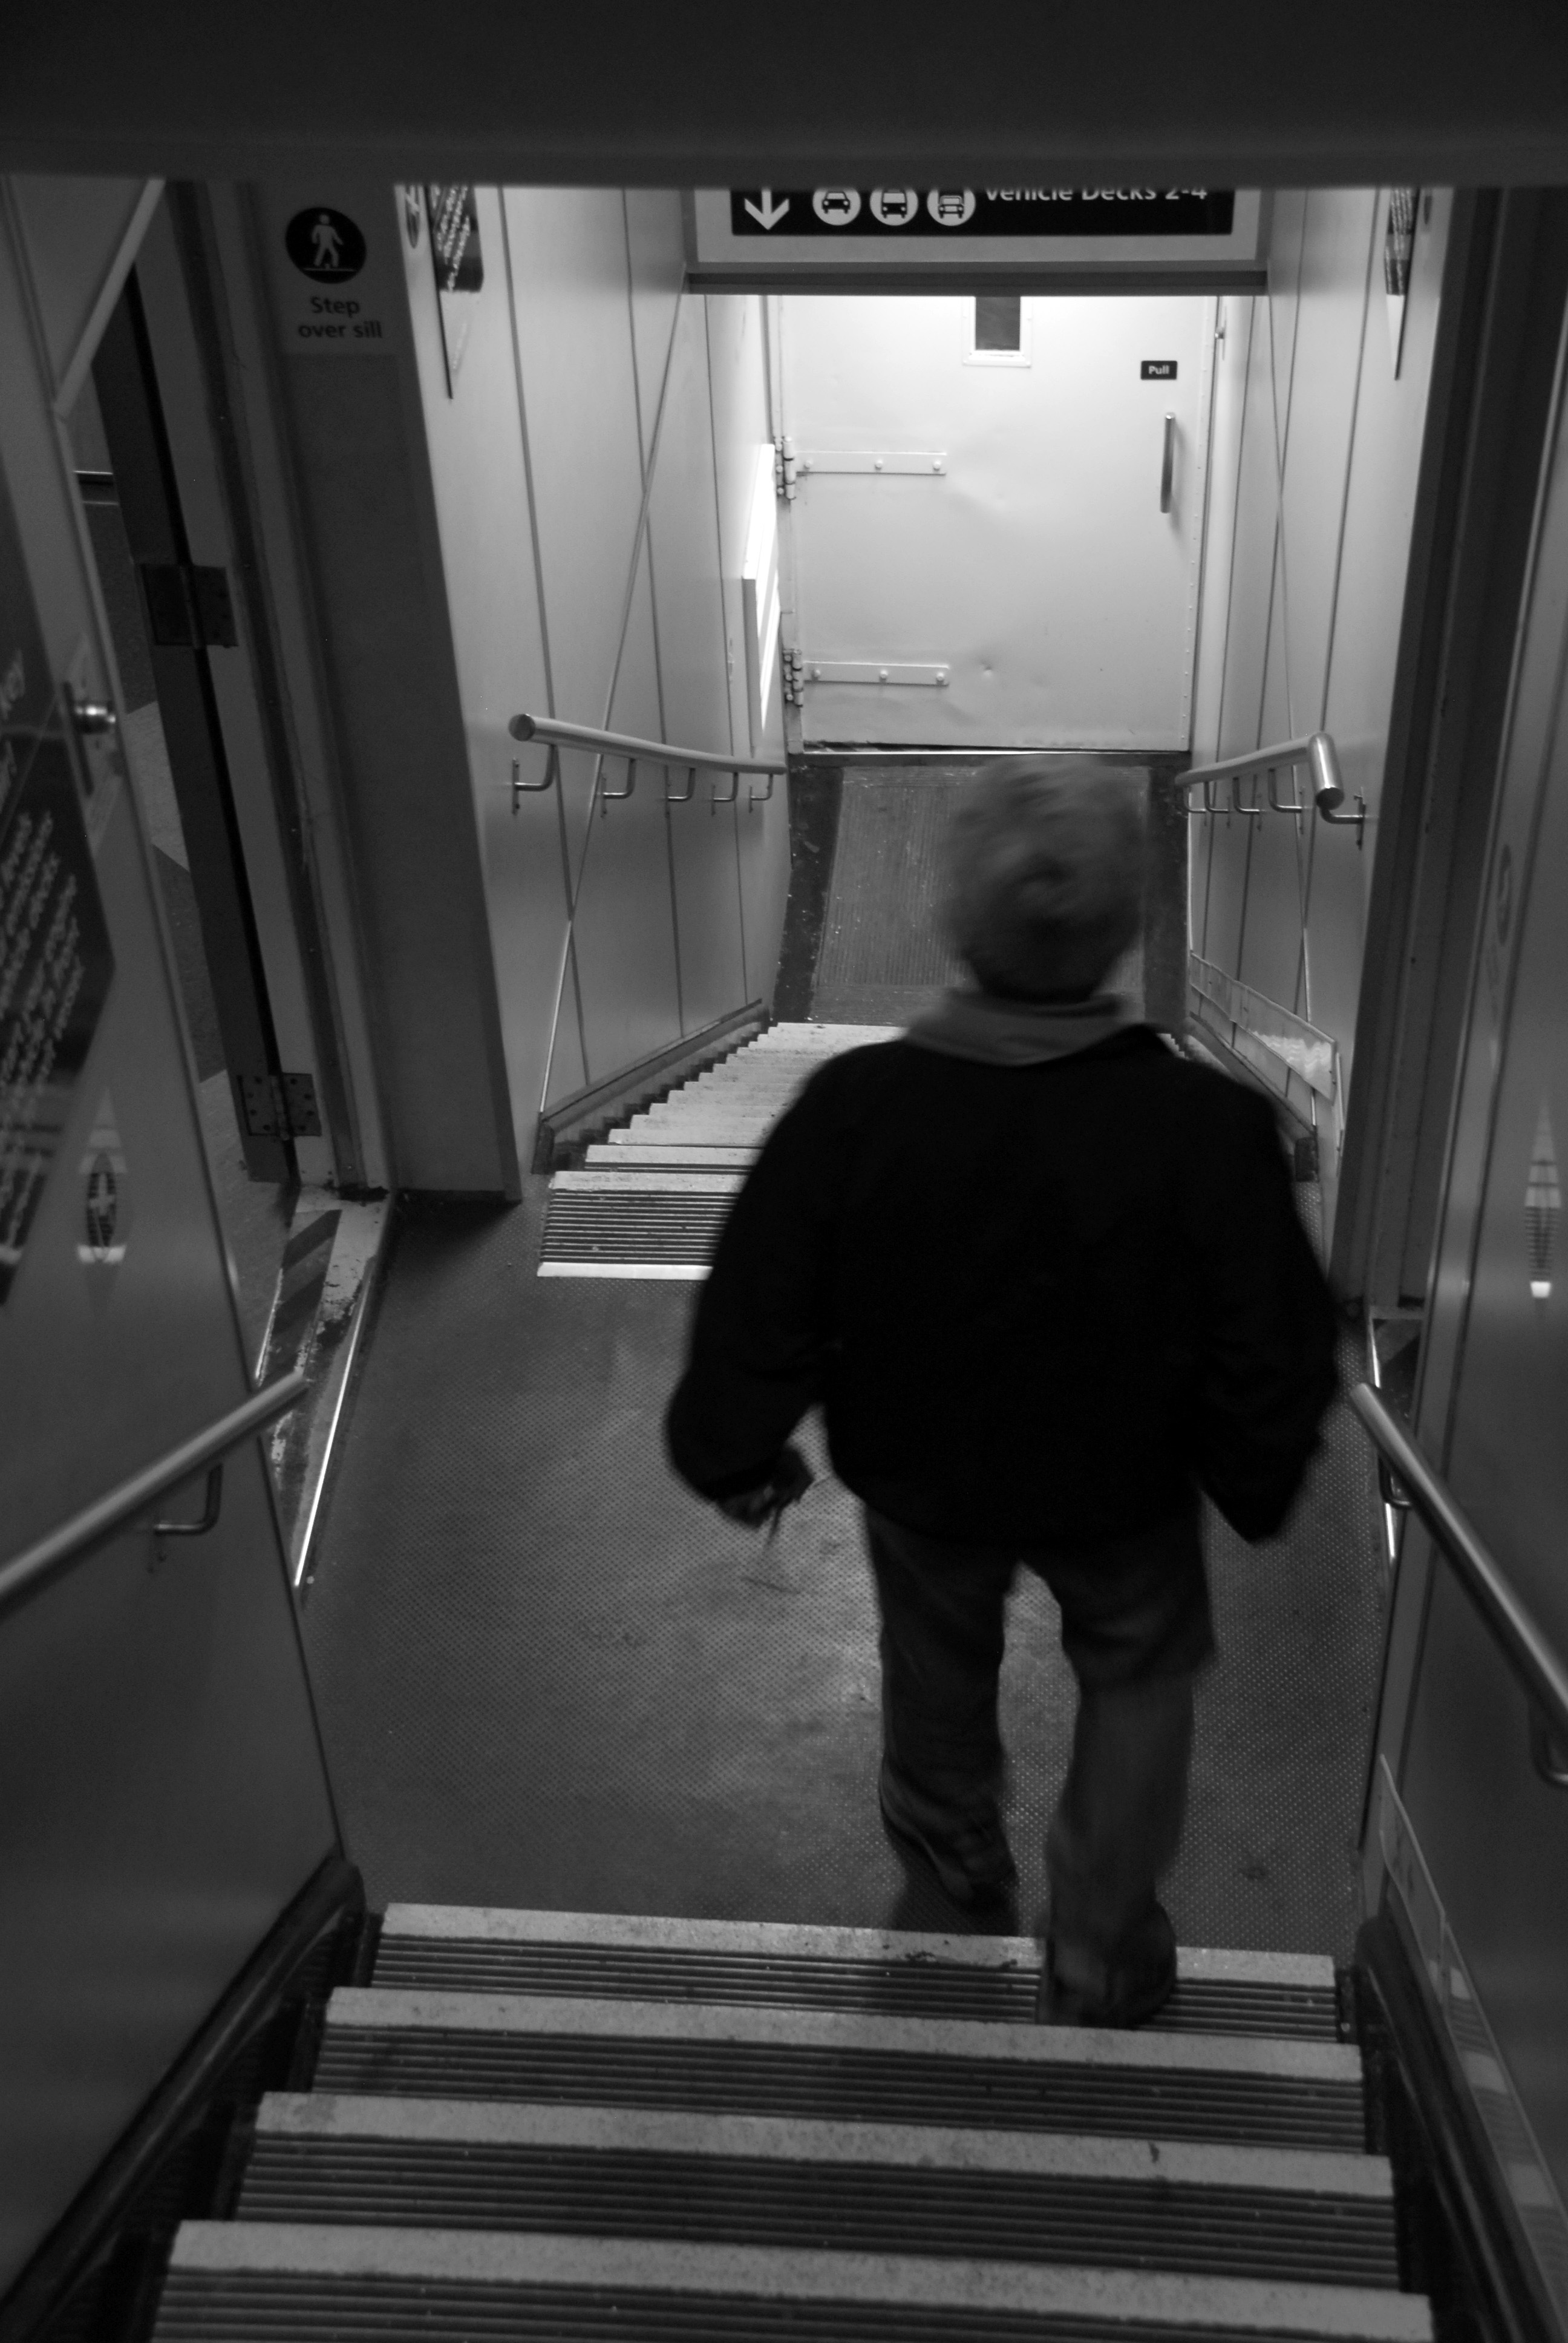
man, walking, light, black and white, white, photography, sitting, black, monochrome, stairs, photograph, snapshot, down, senior, image, downstairs, monochrome photography, human positions